William Sidney (courtier)

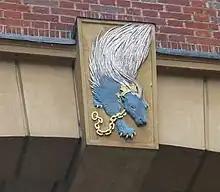
Heraldic emblem of Sidney Sussex College, Cambridge, founded by Frances Sidney (Sidney’s daughter), "a porcupine (statant) azure quills collar and chain or", being the crest of the Sidney family

It is believed by the Sidney family that Sidney at that time adopted as a second family crest "a porcupine statant azure quills collar and chain or", being the heraldic emblem of King Louis XII.